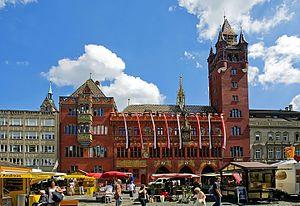
L'hôtel de ville est un édifice dont l'apparition au Moyen Âge correspond au déclin du pouvoir seigneurial et à l'octroi de privilèges aux municipalités. C'est là que la bourgeoisie émergente établit avec une certaine ostentation le siège du gouvernement de la cité dont le beffroi symbolise le pouvoir.